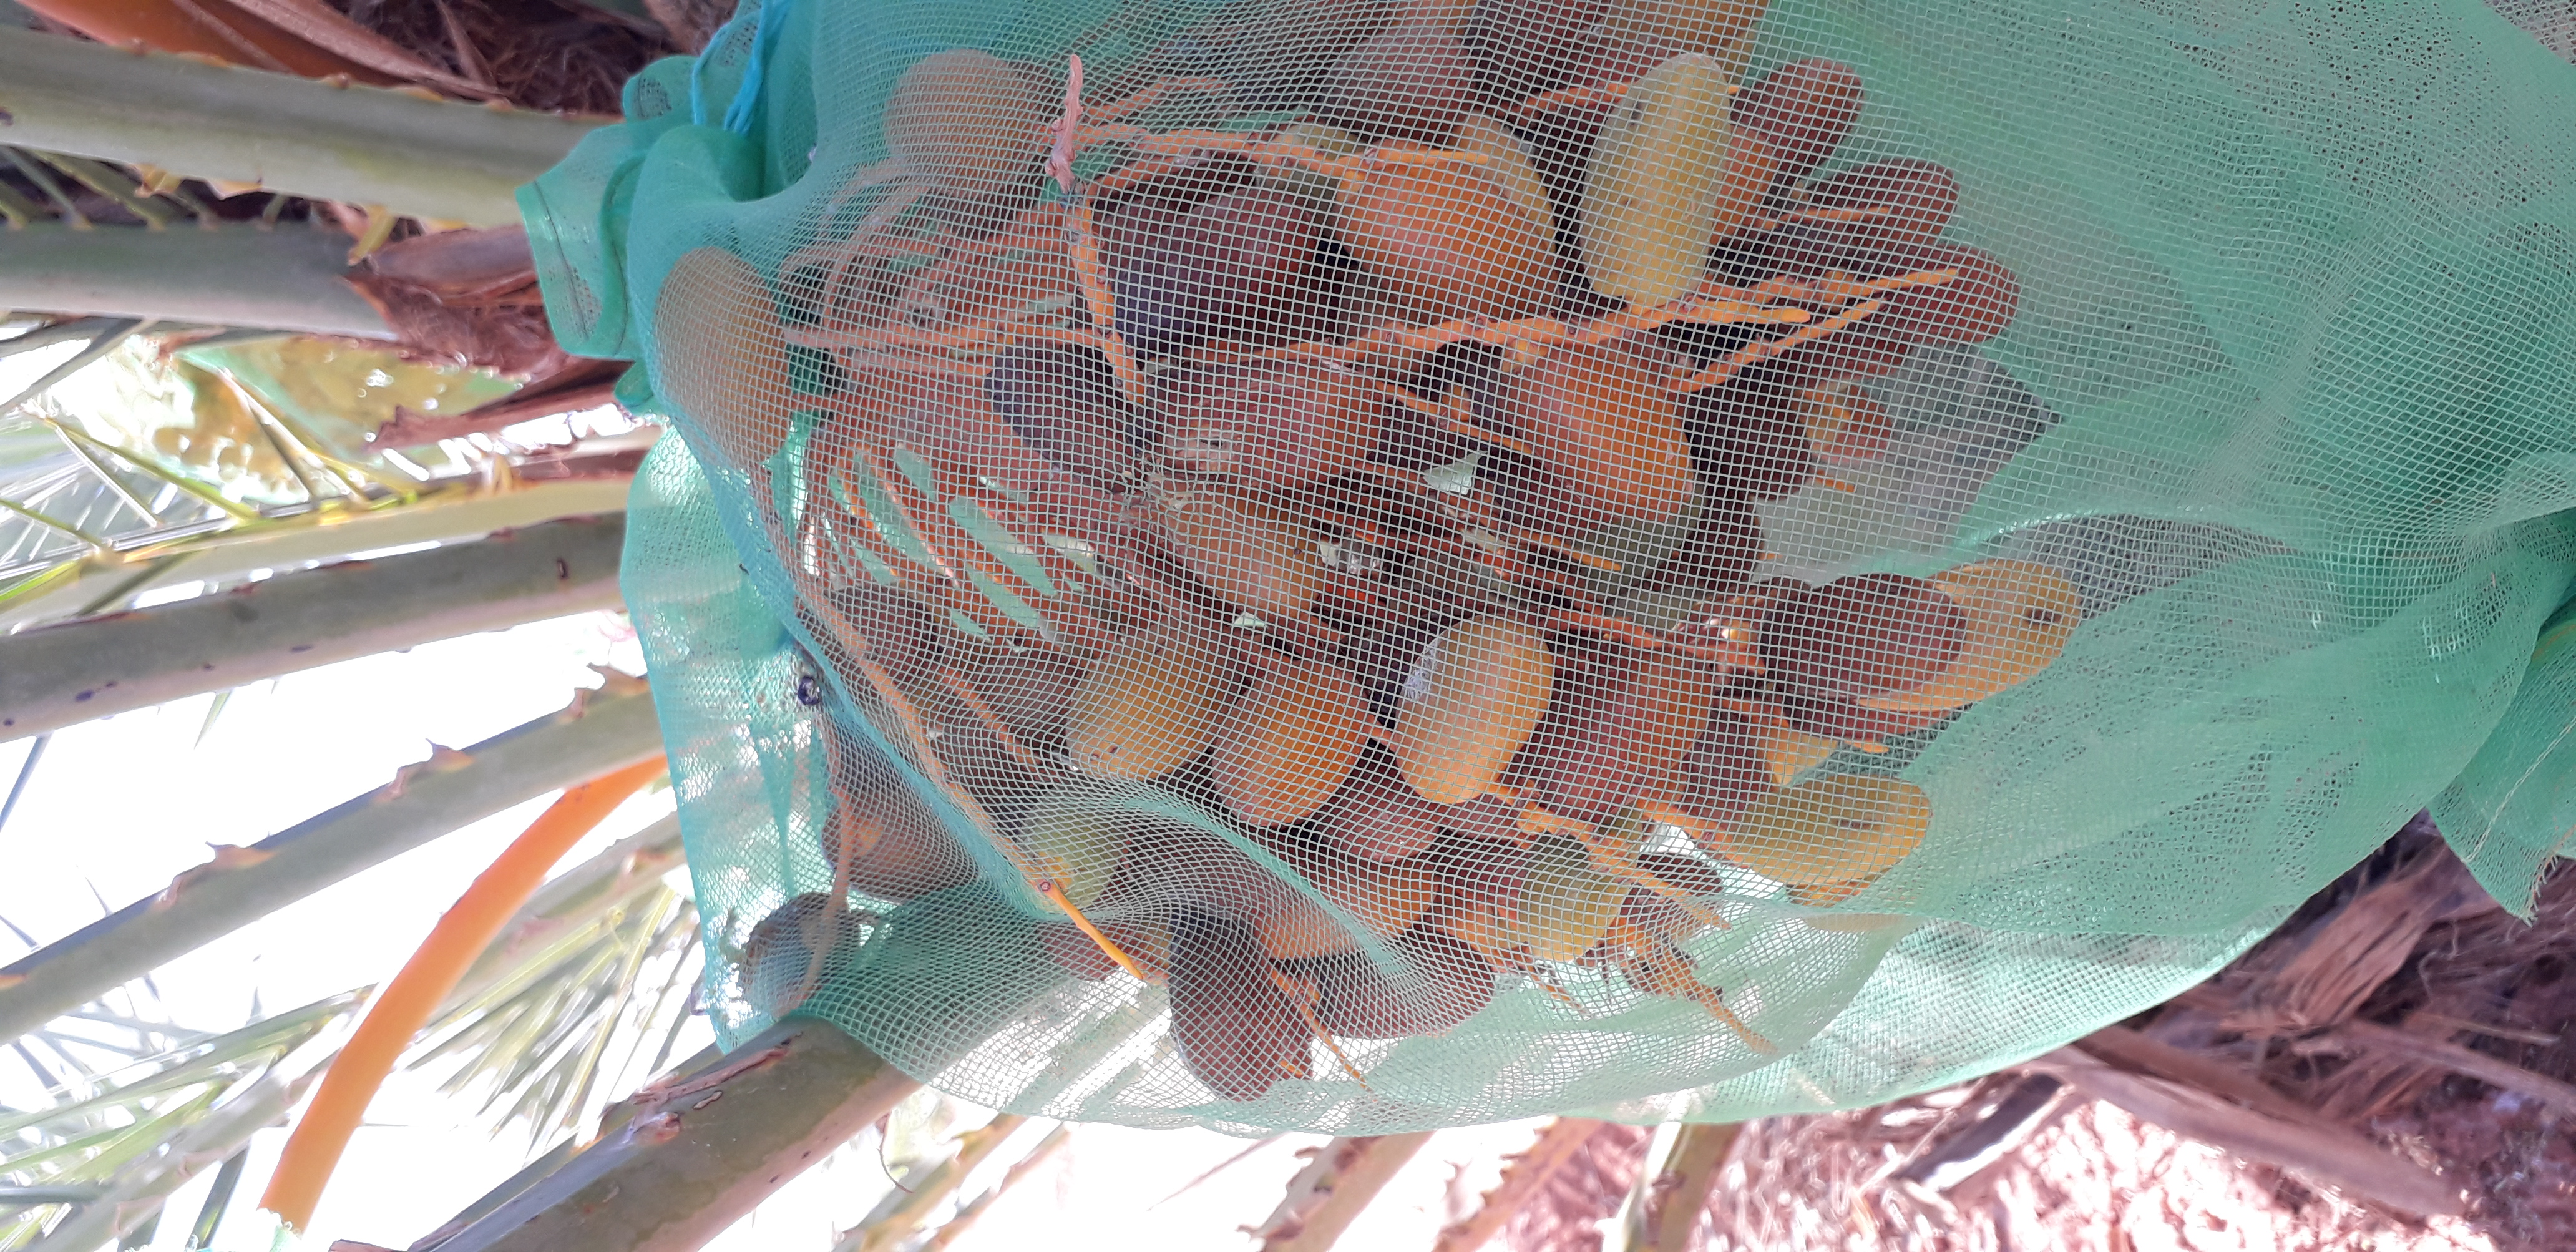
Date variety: kholt